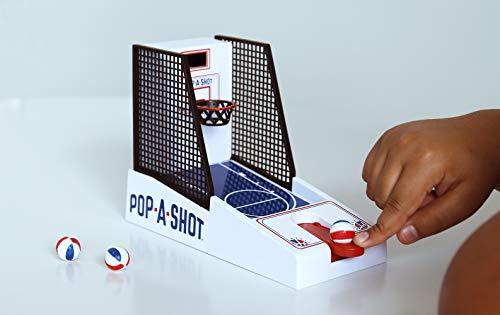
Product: Basic Fun Pop-A-Shot Electronic Game
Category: Toys & Games | Dress Up & Pretend Play | Pretend Play
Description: First created in 1981, pop-a-shot is known as the original arcade Basketball game and has been a family favorite for generations.
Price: $19.99
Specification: ProductDimensions:3.8x8.8x6inches|ItemWeight:1.03pounds|ShippingWeight:1.03pounds(Viewshippingratesandpolicies)|ASIN:B07PHH7VL5|Itemmodelnumber:09628|Manufacturerrecommendedage:6-15years|Batteries:3AAbatteriesrequired.